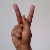
The image shows a hand gesture representing the letter 'K' in Indian Sign Language.